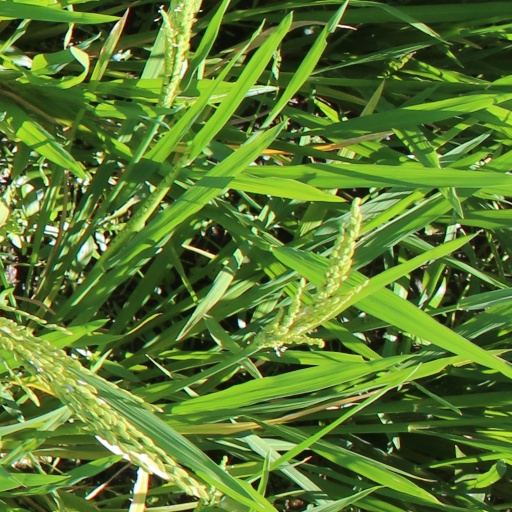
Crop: rice